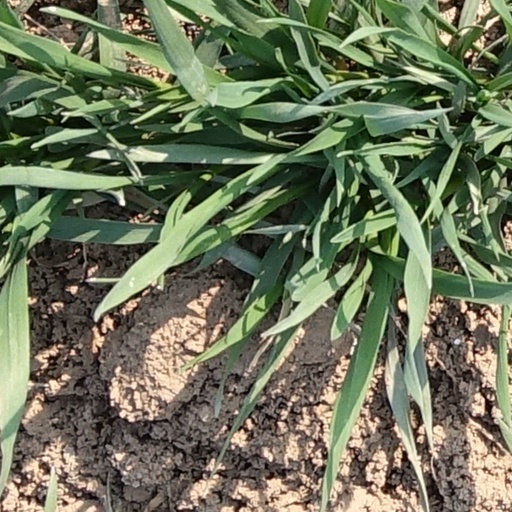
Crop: wheat